Edward Compton (actor)

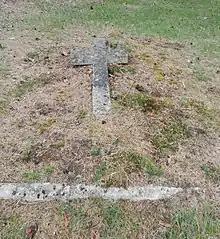
The grave of Edward Compton in Brookwood Cemetery

After this failure the Compton Comedy Company returned to touring the provinces and Edward Compton together with Milton Bode bought several theatres in the provinces and suburbs of London. By August 1915 Compton was preparing to take his company back to London to appear at the Shaftesbury Theatre but he became ill and plans were put on hold. He died of throat cancer at his home, 54 Avonmore Road in West Kensington in London, on 16 July 1918 and was buried in Brookwood Cemetery in Surrey. The Compton Comedy Company continued to tour the United Kingdom until 26 July 1923 when it was disbanded due to the high cost of maintaining it.